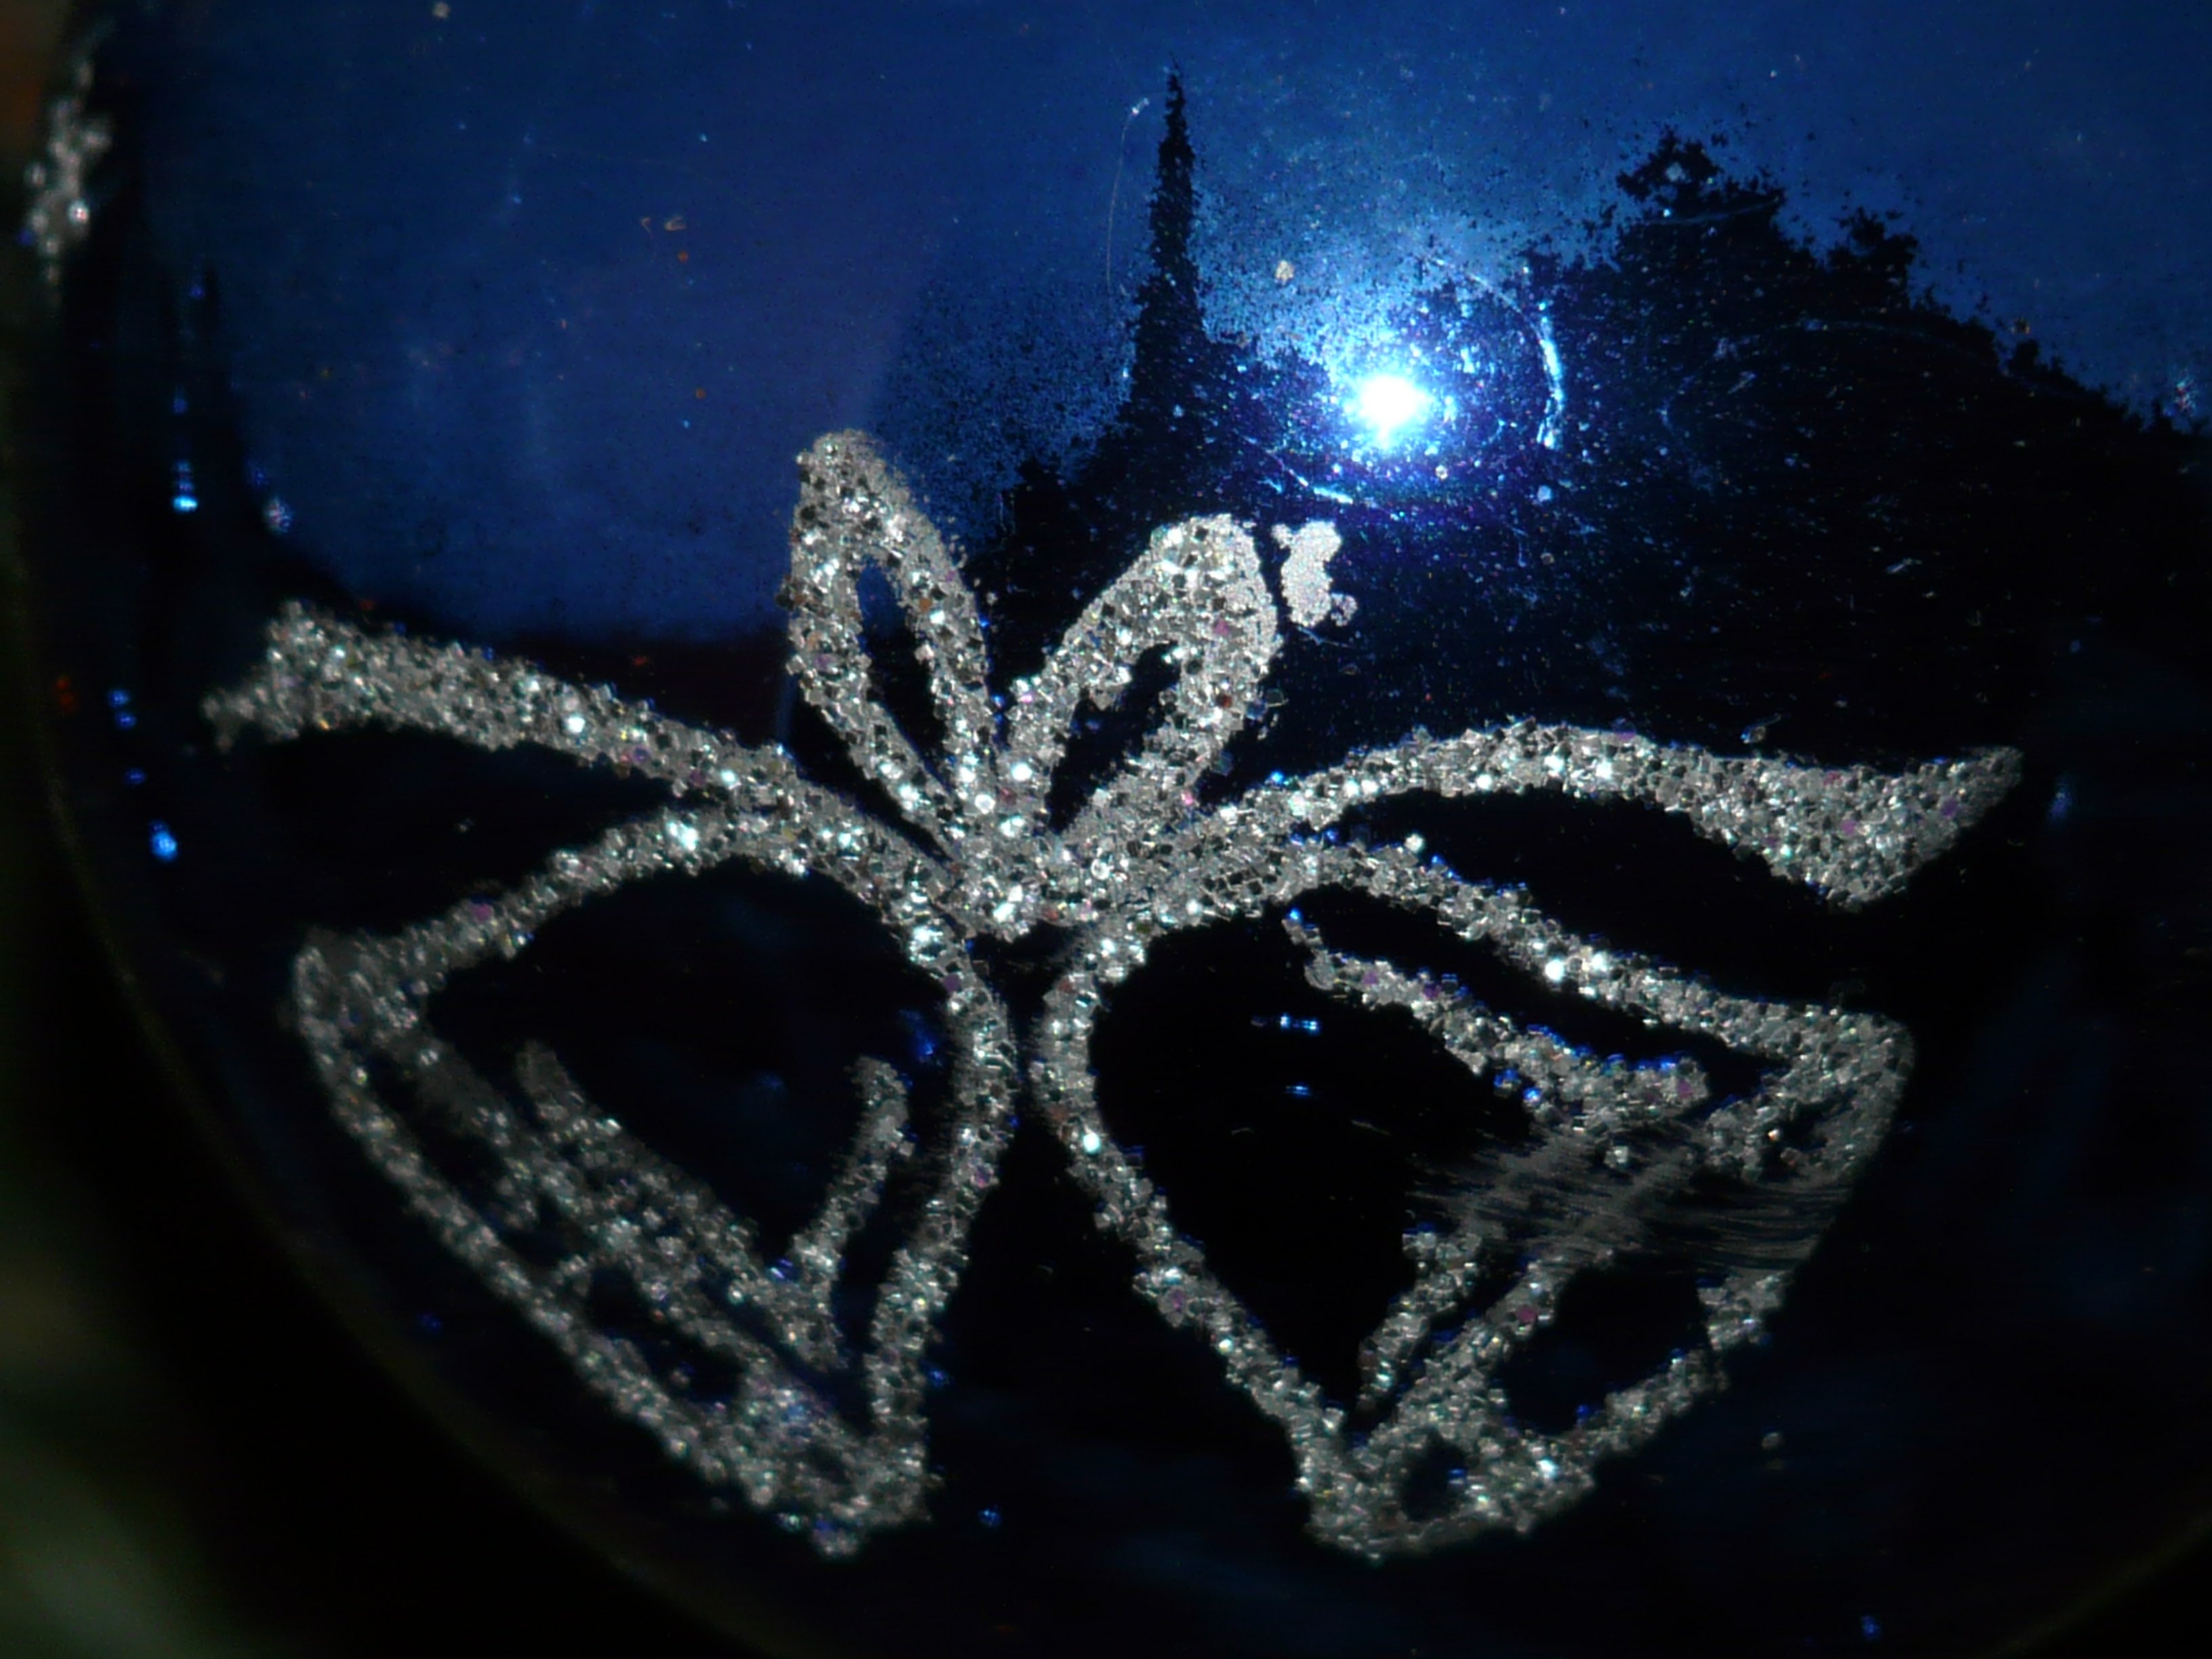
blue, clothing, christmas, christmas ornament, sparkle, christmas time, ball, christmas bauble, glass ball, weihnachtsbaumschmuck, christmas ornaments, depend